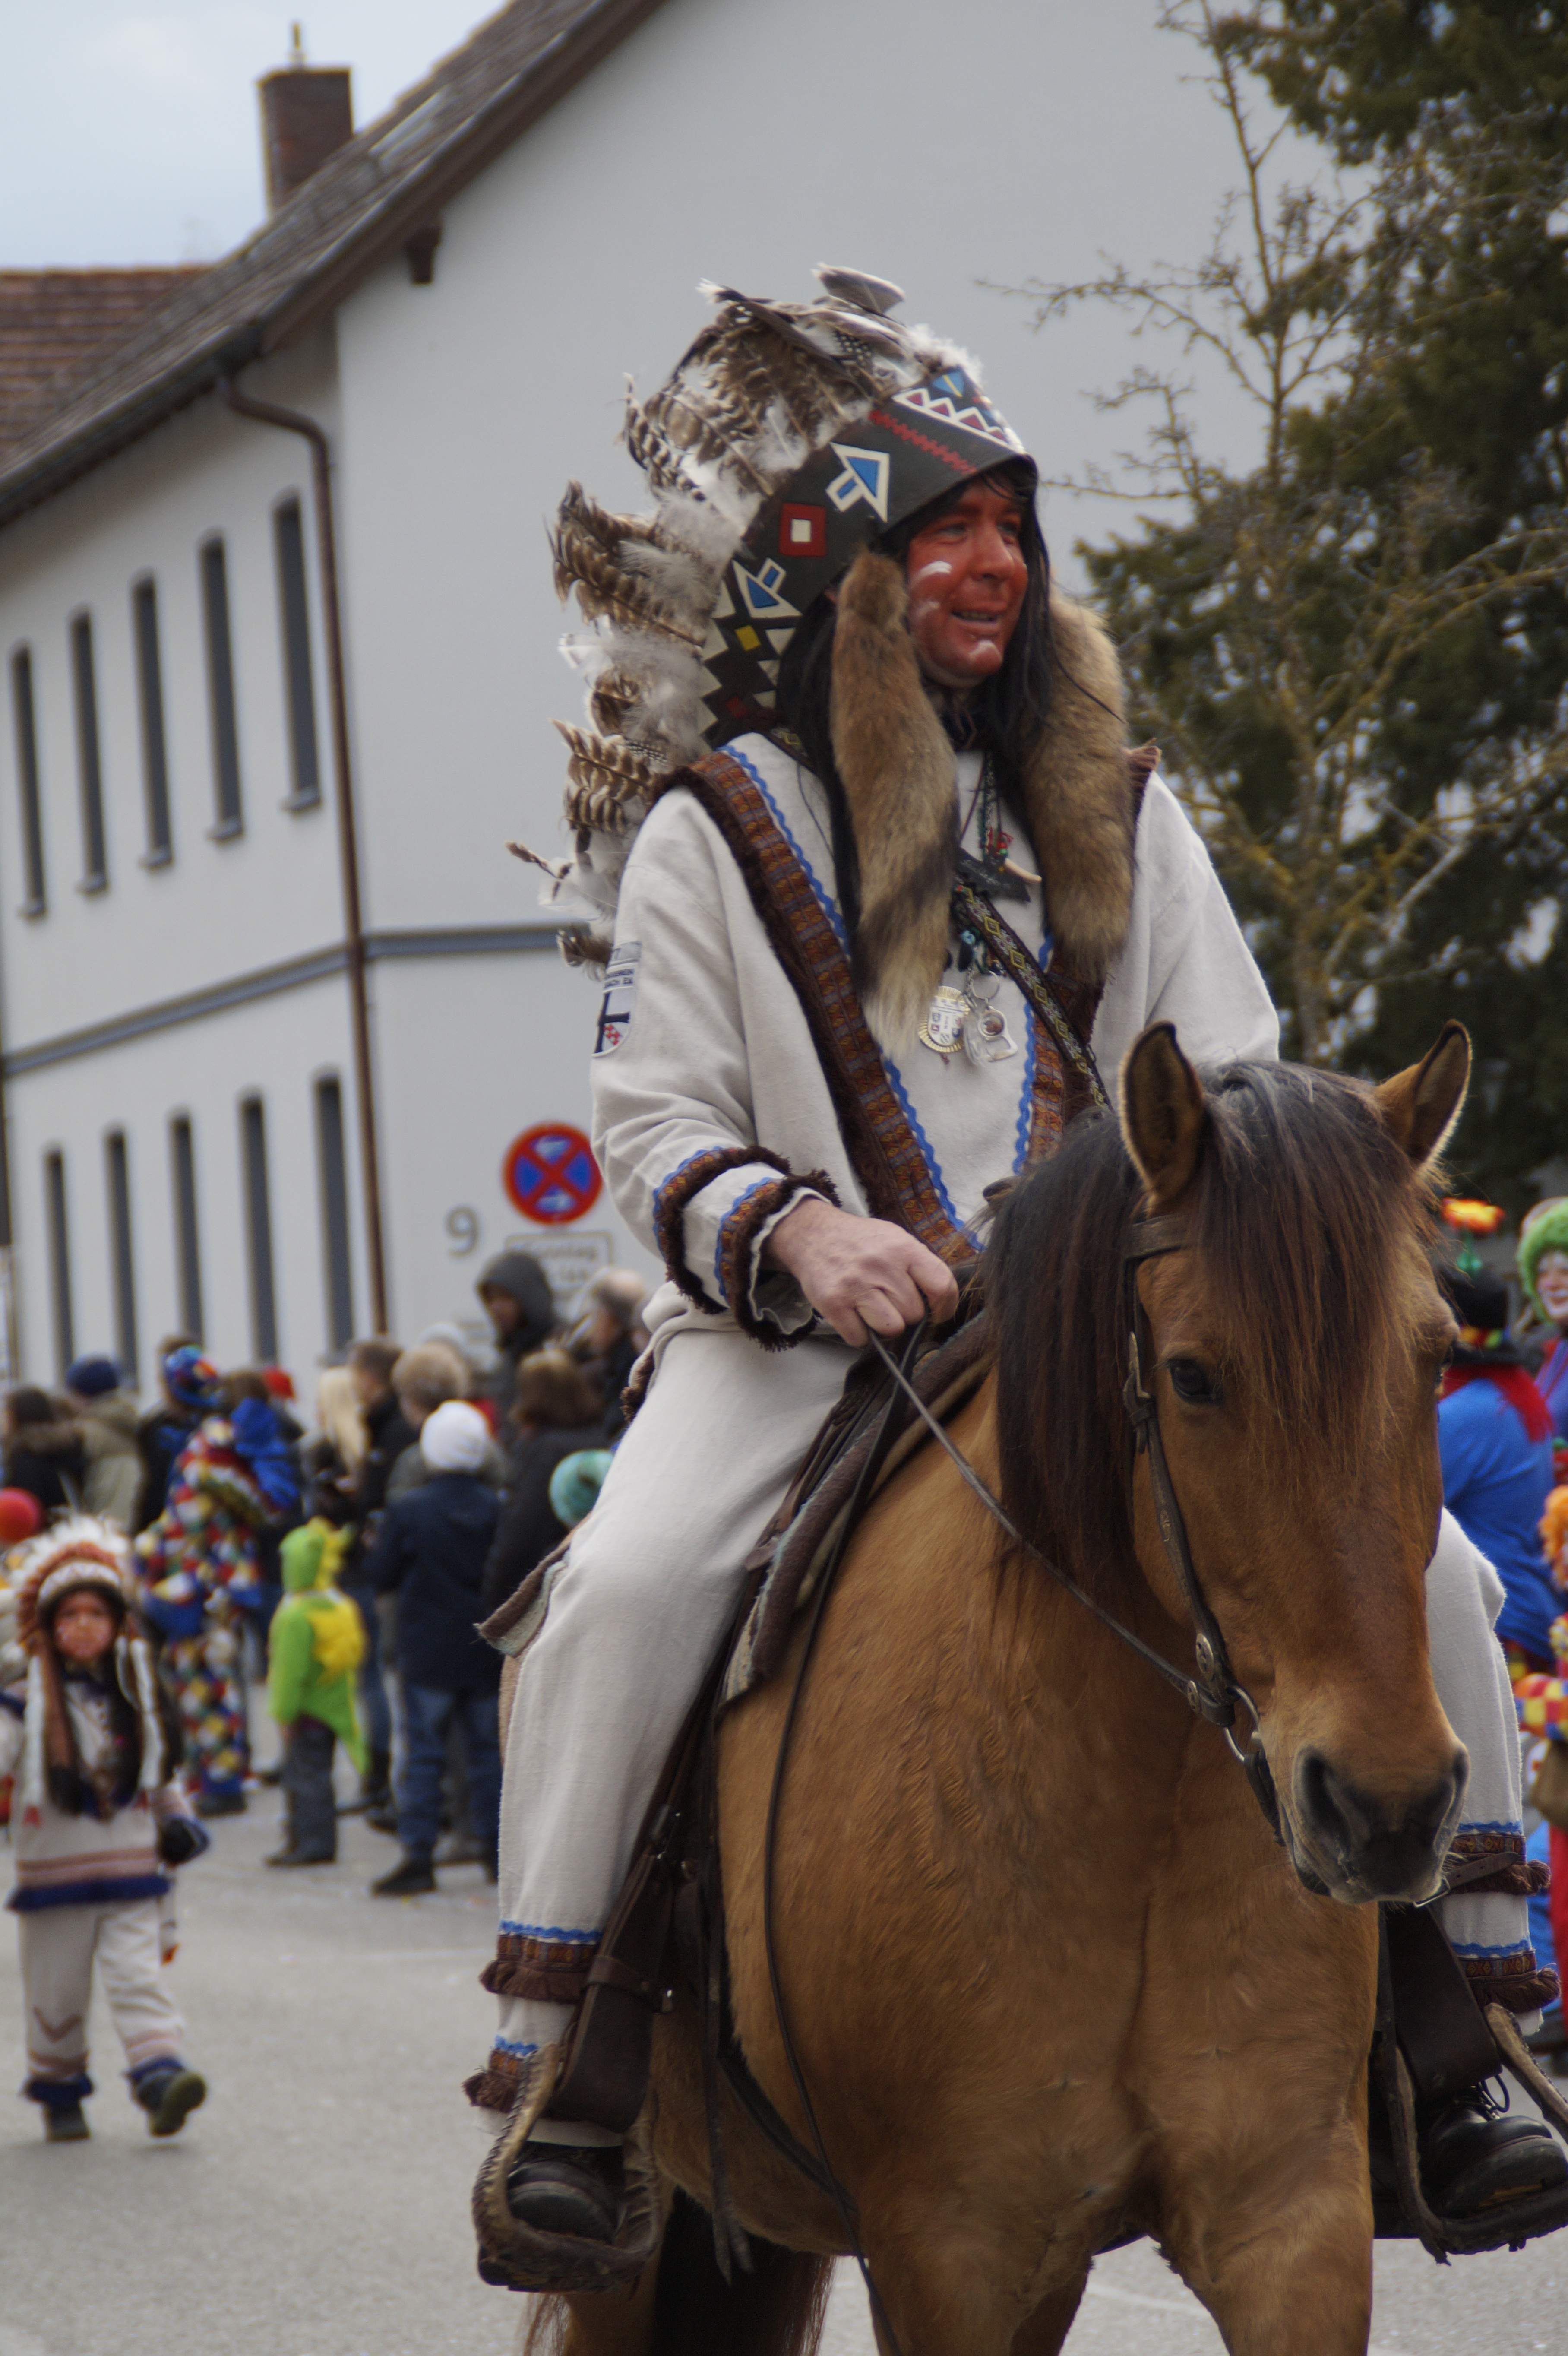
portrait, carnival, horse, ride, dressed up, face, festival, mask, figure, move, germany, carved, custom, tradition, costume, masquerade, panel, larva, chief, customs, fool, equestrianism, indians, baden wurttemberg, fasnet, fools jump, swabian alemannic, haes, haestraeger, guild group, strassenfasnet, carnival parade, wooden mask, fools guild, horse like mammal, animal sports